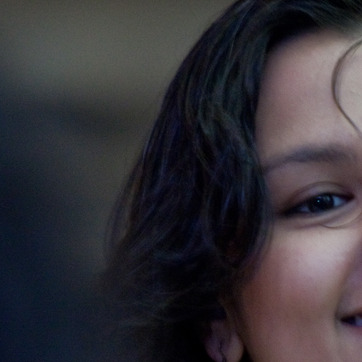
Material: hair